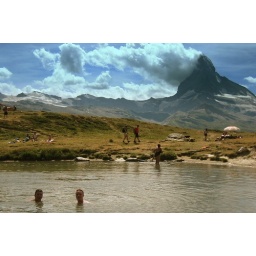
Havin a dip with Daz in a mountain lake near Zermatt and the Matterhorn